Francisco de Manso Zuñiga y Sola

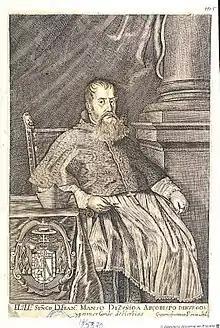

Francisco Manso de Zuñiga y Sola (1587 – December 27, 1655) was the I Count of Hervías and a Spanish Catholic prelate who served as Archbishop of Burgos (1640–1655), Archbishop (Personal Title) of Cartagena (1637–1640), and as Archbishop of Mexico (1627–1634).